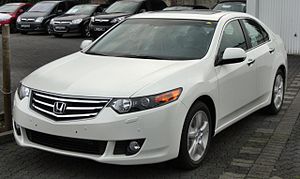
Honda Accord / Generationer
"Honda Accord er en personbilsmodel fra den japanske bil- og motorcykelfabrikant Honda. Den første generation kom på markedet i 1976 og etablerede endegyldigt firmaet som bilfabrikant. Navnet Accord betyder et forhold mellem mennesker, firma og bil i en harmonisk ""overensstemmelse"". I hjemlandet Japan benyttede Honda de luksuriøst udstyrede versioner af Accord til at erobre markedsandele i den øvre mellemklasse. I tidens løb har Accord også solgtes under navnene Honda Vigor, Honda Ascot, Honda Rafaga og Honda Torneo.